The Wolf House

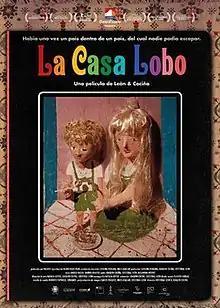
Film poster

The Wolf House is a 2018 Chilean adult animated film directed by Cristobal León & Joaquín Cociña (in their directorial debuts), from a screenplay co-written with Alejandra Moffat.